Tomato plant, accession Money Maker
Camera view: tilt-top (135 deg); turntable rotation: 300 degrees
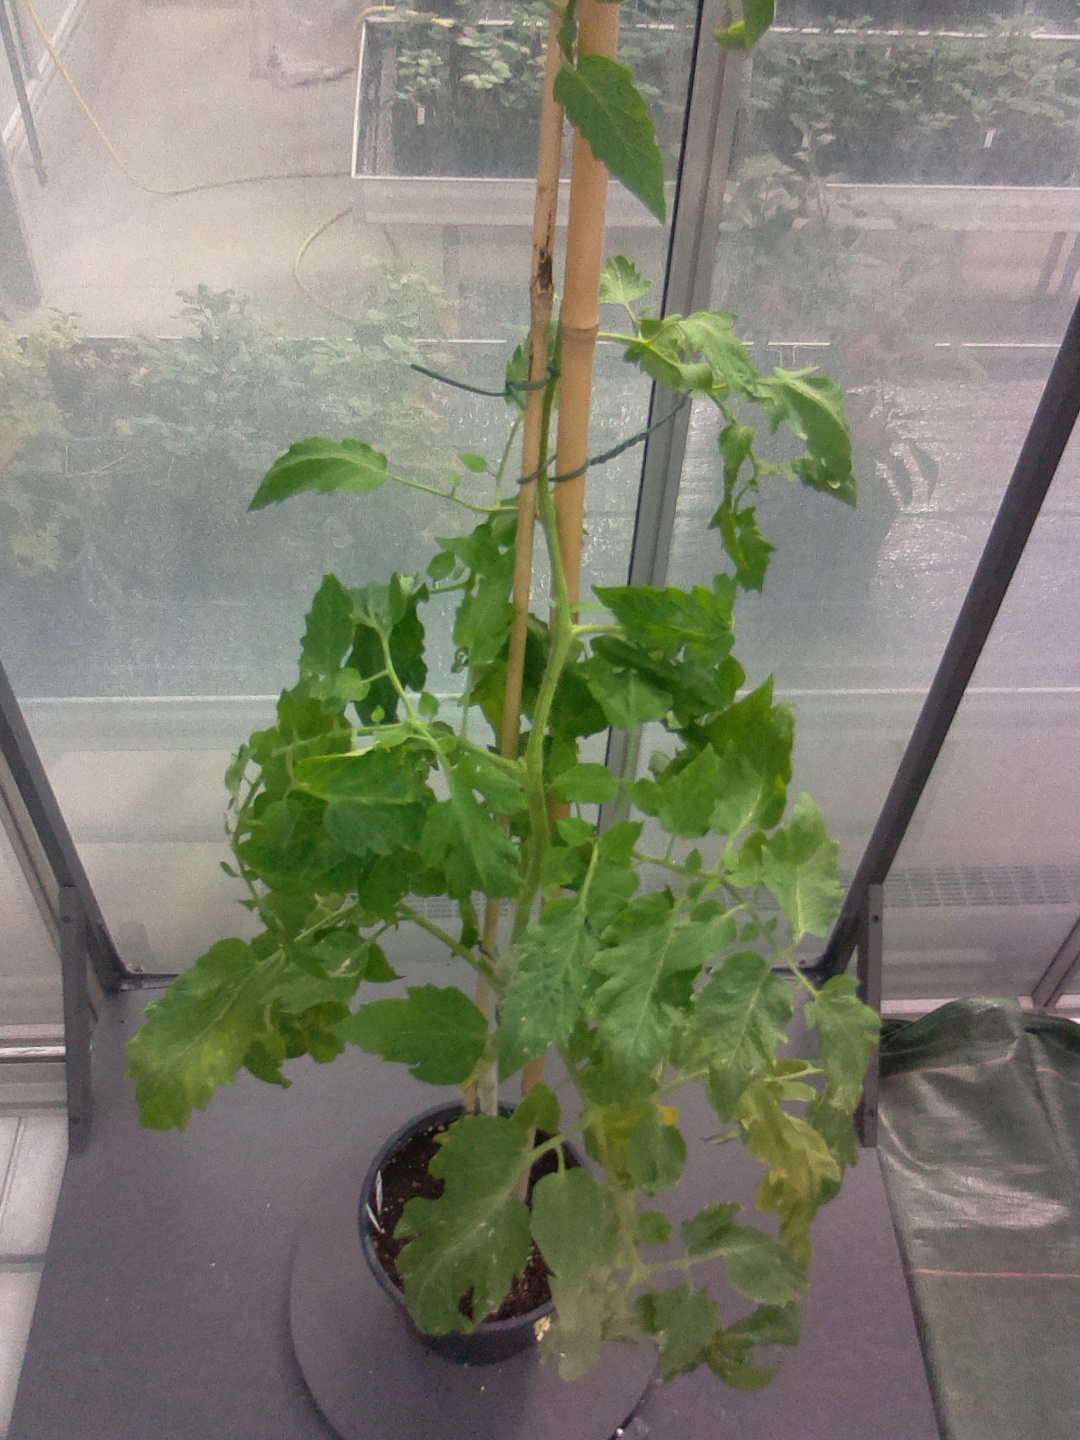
BBCH growth stage 51: First inflorence visible, visible closed flower bud